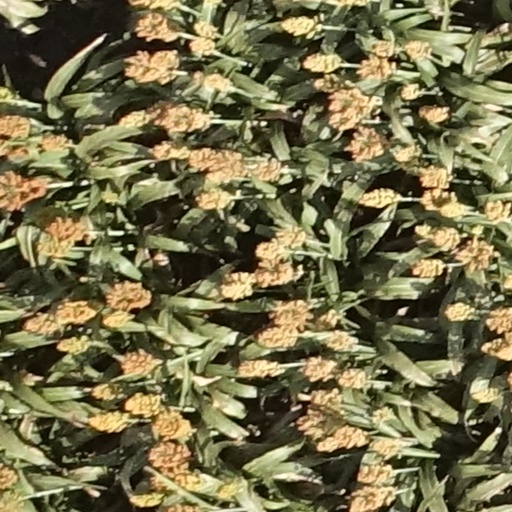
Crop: sorghum